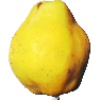
Label: quince